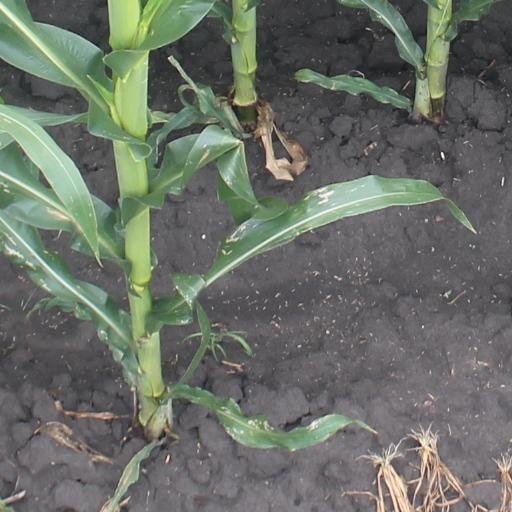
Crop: maize; corn